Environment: real
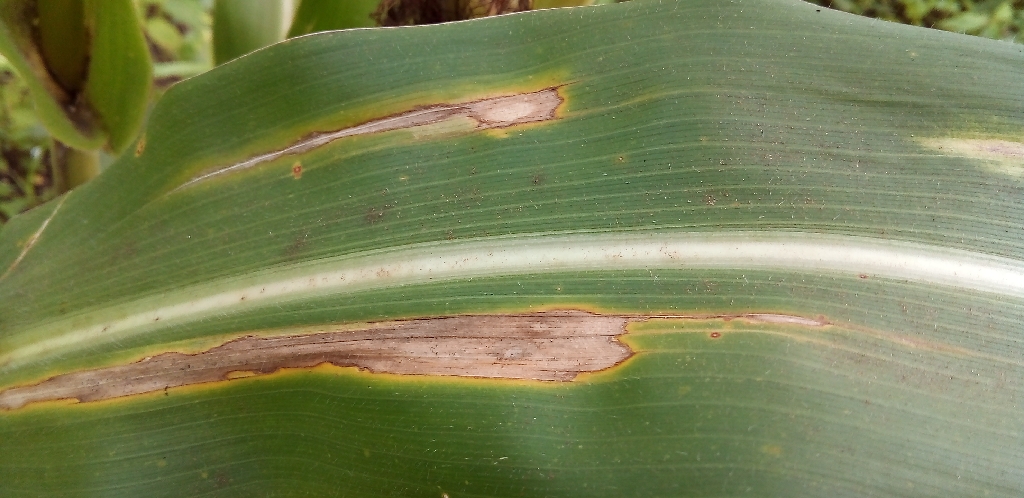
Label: northern_corn_leaf_blight